Yasinta Aurellia

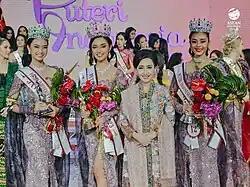
Yasinta (left) crowned as Puteri Indonesia Lingkungan 2023

Yasinta represented Jawa Timur at Puteri Indonesia 2023 held at the Jakarta Convention Center, Jakarta, Indonesia, on 19 May 2023. In the preliminary competition, she got a nomination for Best Traditional Costime and got the Sanjani Award by Oppal (sponsor).